2010 European Grand Prix

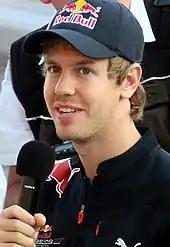
Sebastian Vettel won his second race of the 2010 season.

Vettel extended his lead to 13 seconds when Hamilton lost time due to struggling to pass the lapped cars of Senna and Glock. Glock attempted to pass Senna around the outside heading into the first corner but was unable to move ahead. On lap 37, Glock again attempted to overtake Senna but the two cars collided. The incident caused a puncture on Glock's car that very nearly threw him into a wall and forced him to make a pit stop, though his crew were not ready for him and he lost several seconds as the tyres were brought out. Senna remained on the circuit with a damaged front wing, and made a pit stop on the next lap. Sutil overtook Buemi for seventh place on lap 40. Hamilton was eight tenths of a second quicker than Vettel on the same lap and reduced the gap to 11.9 seconds. Hülkenberg's car emitted blue smoke from the rear on the next lap but disappeared on the 42nd lap. It was announced two laps later that Button, Barrichello, Hülkenberg, Kubica, Petrov, Liuzzi, Sutil, Buemi and de la Rosa were under investigation for exceeding the speed limit during the safety car period.